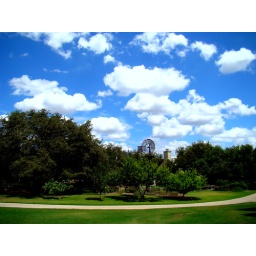
Now we are at the gulf coast and sky is not as pretty as it was in the Hill Country ~